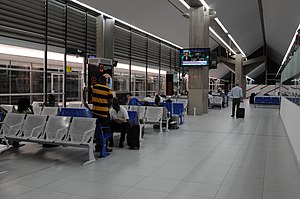
Abidjan International Airport
Interiør ved Abidjan International Airport
Abidjan International Airport eller Port Bouet Airport, er en lufthavn der ligger i udkanten af Abidjan i Elfenbenskysten i Afrika.